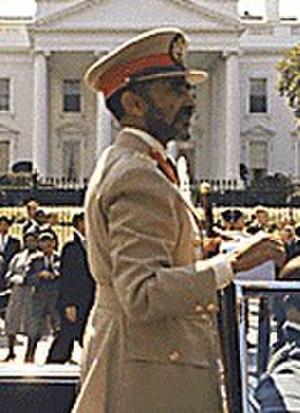
Le mouvement rastafari est un mouvement social, culturel et spirituel qui s’est développé à partir de la Jamaïque dans les années 1930.
Tafari Makonnen, né le 23 juillet 1892 à Ejersa Goro, dans l'Empire d'Éthiopie, et mort le 27 août 1975 à Addis-Abeba, a été le dernier empereur d'Éthiopie de 1930 à 1936 et de 1941 à 1974. Il règne sous le nom de Haïlé Sélassié Iᵉʳ.